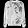
Label: Pullover